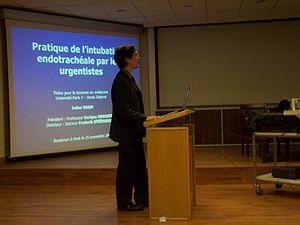
Soutenance d'une thèse de médecine, Paris, 2008.
Un docteur en médecine est un médecin titulaire d'un diplôme d'exercice lui autorisant de pratiquer légalement la médecine et qui est appelé, en France, diplôme d'État de docteur en médecine
En France, les études de médecine se réalisent dans des Unités de formation et de recherche de médecine, au sein d'universités. La formation, d'une durée minimale de 9 ans après le baccalauréat, s'achève par la soutenance d’une thèse d'exercice, donnant droit au diplôme d'État de docteur en médecine, et d'un mémoire, donnant droit à un diplôme d'études spécialisées, voire dans certains cas à un diplôme d'études spécialisées complémentaires, portant la mention de la spécialité suivie.